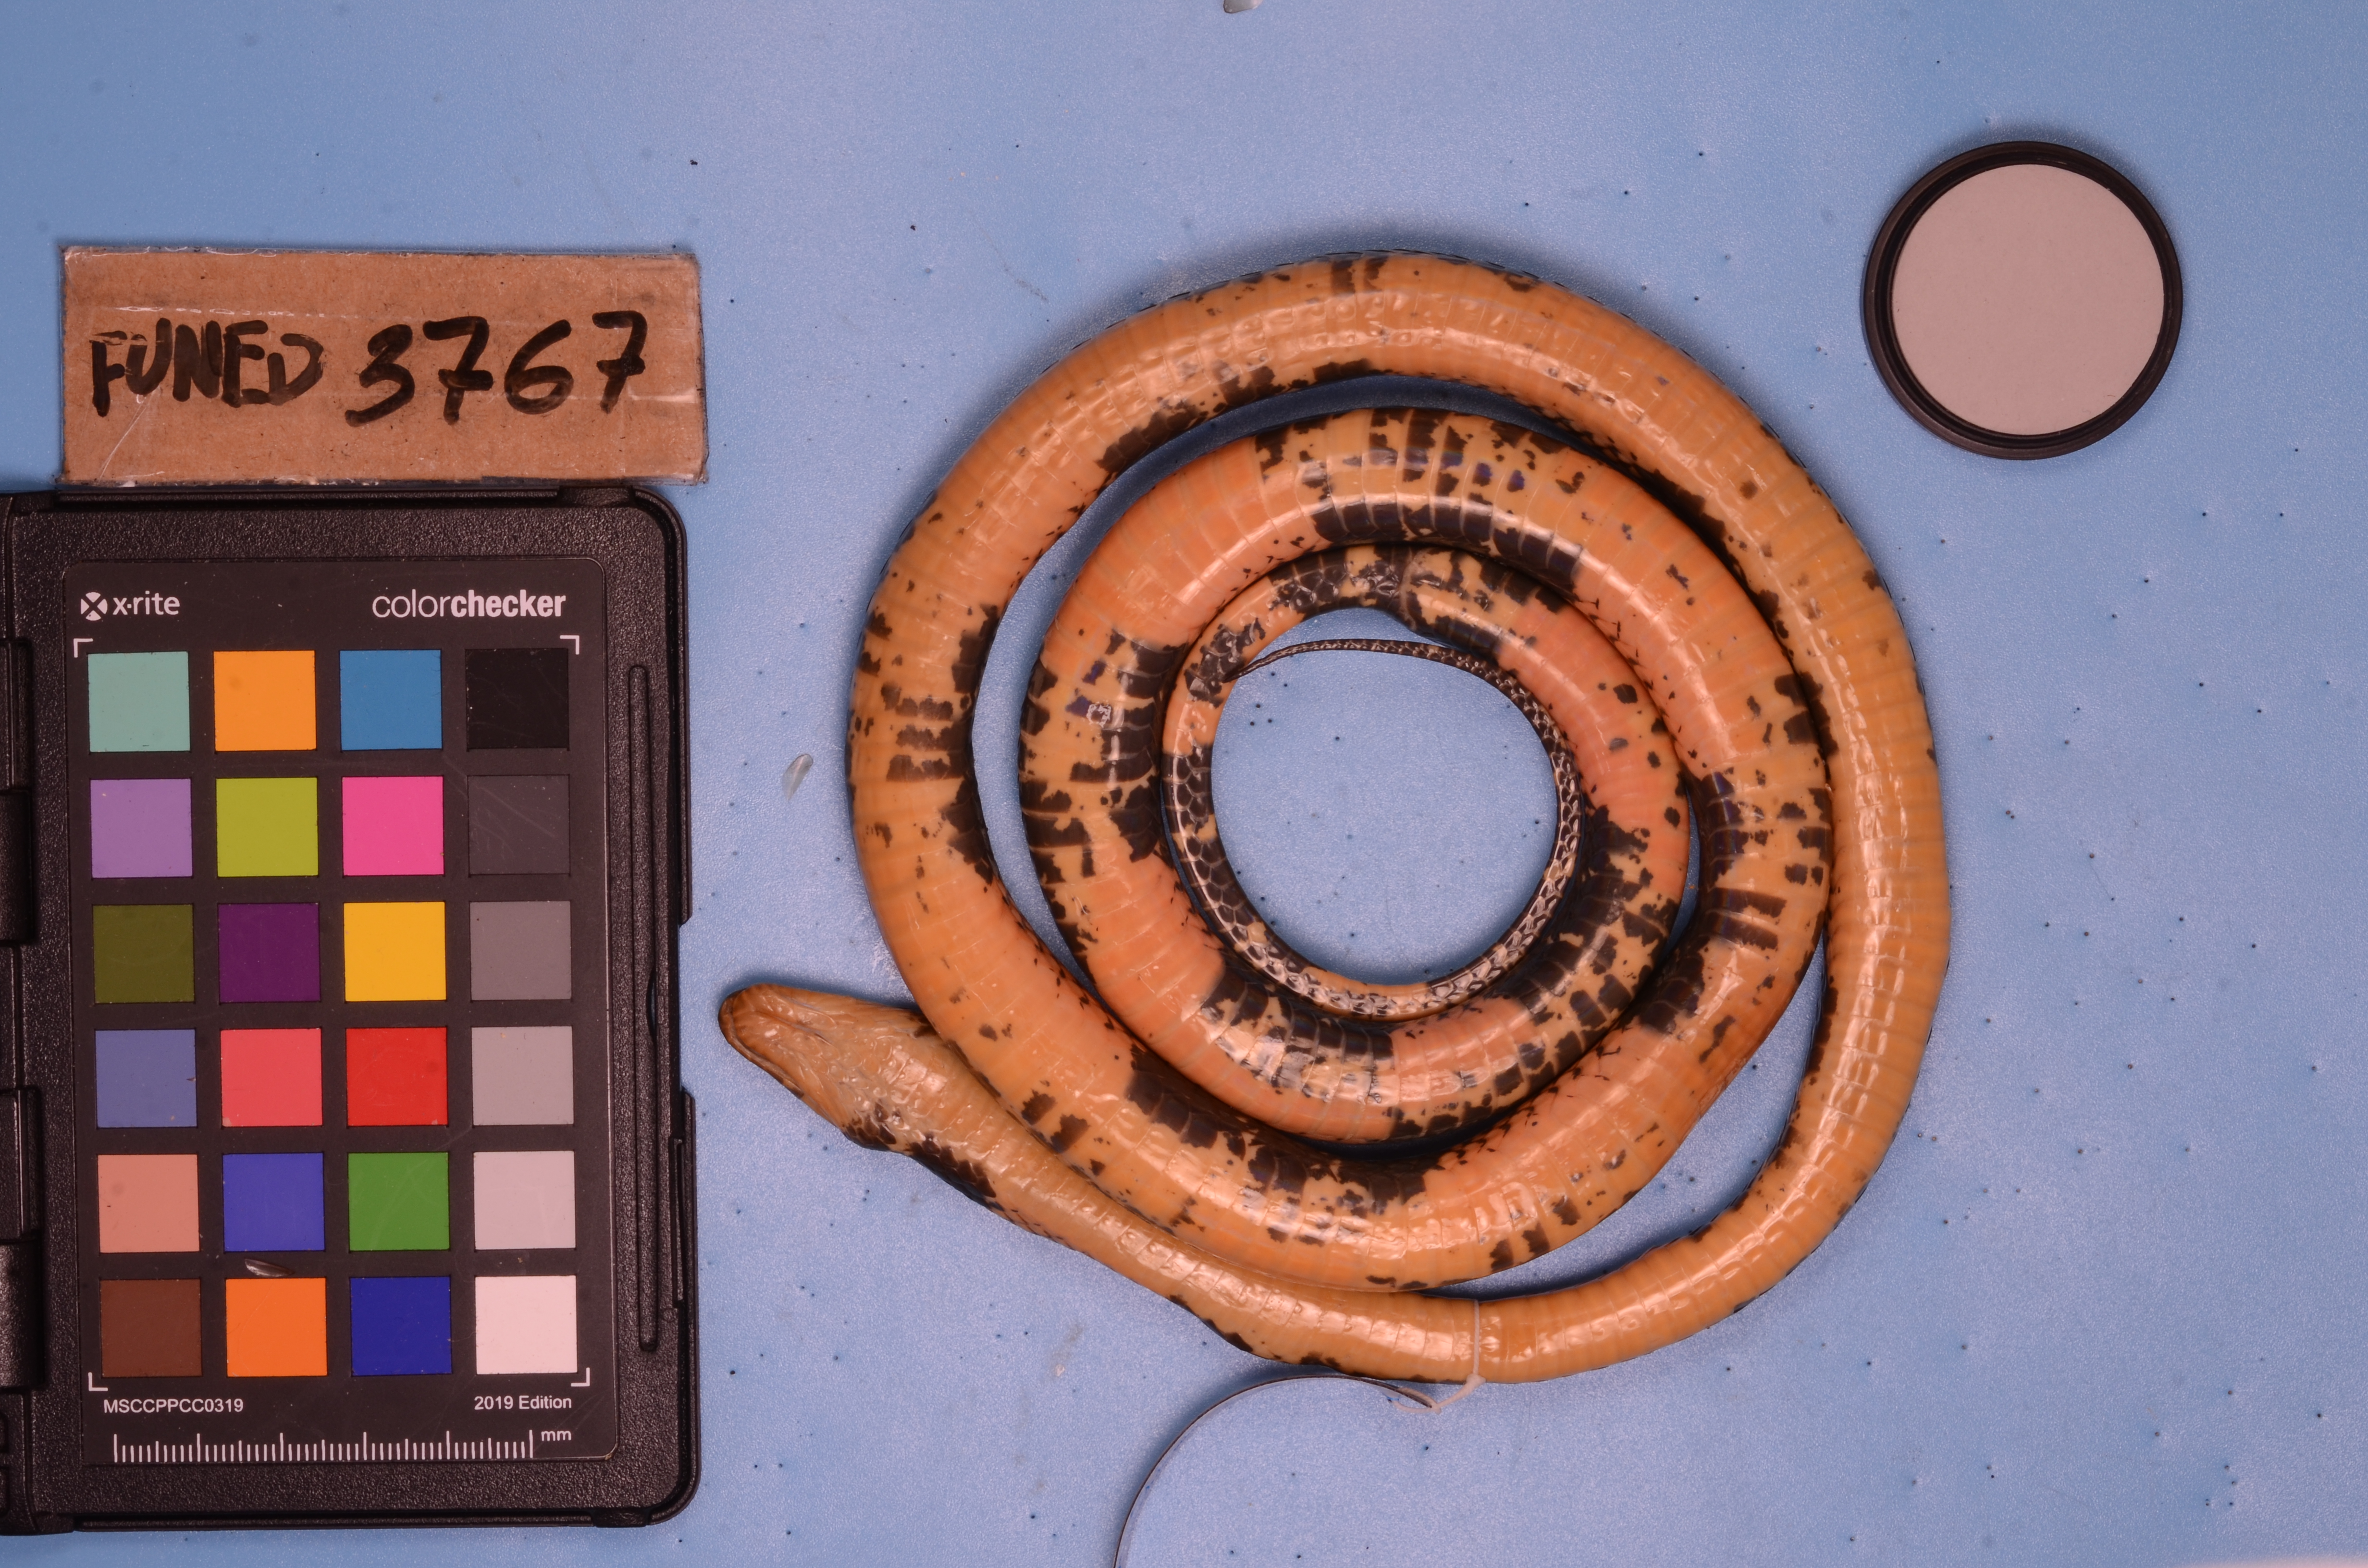
Species: Oxyrhopus guibei
View: ventral
Mimicry status: mimic